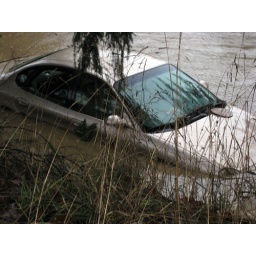
South Prairie car in water